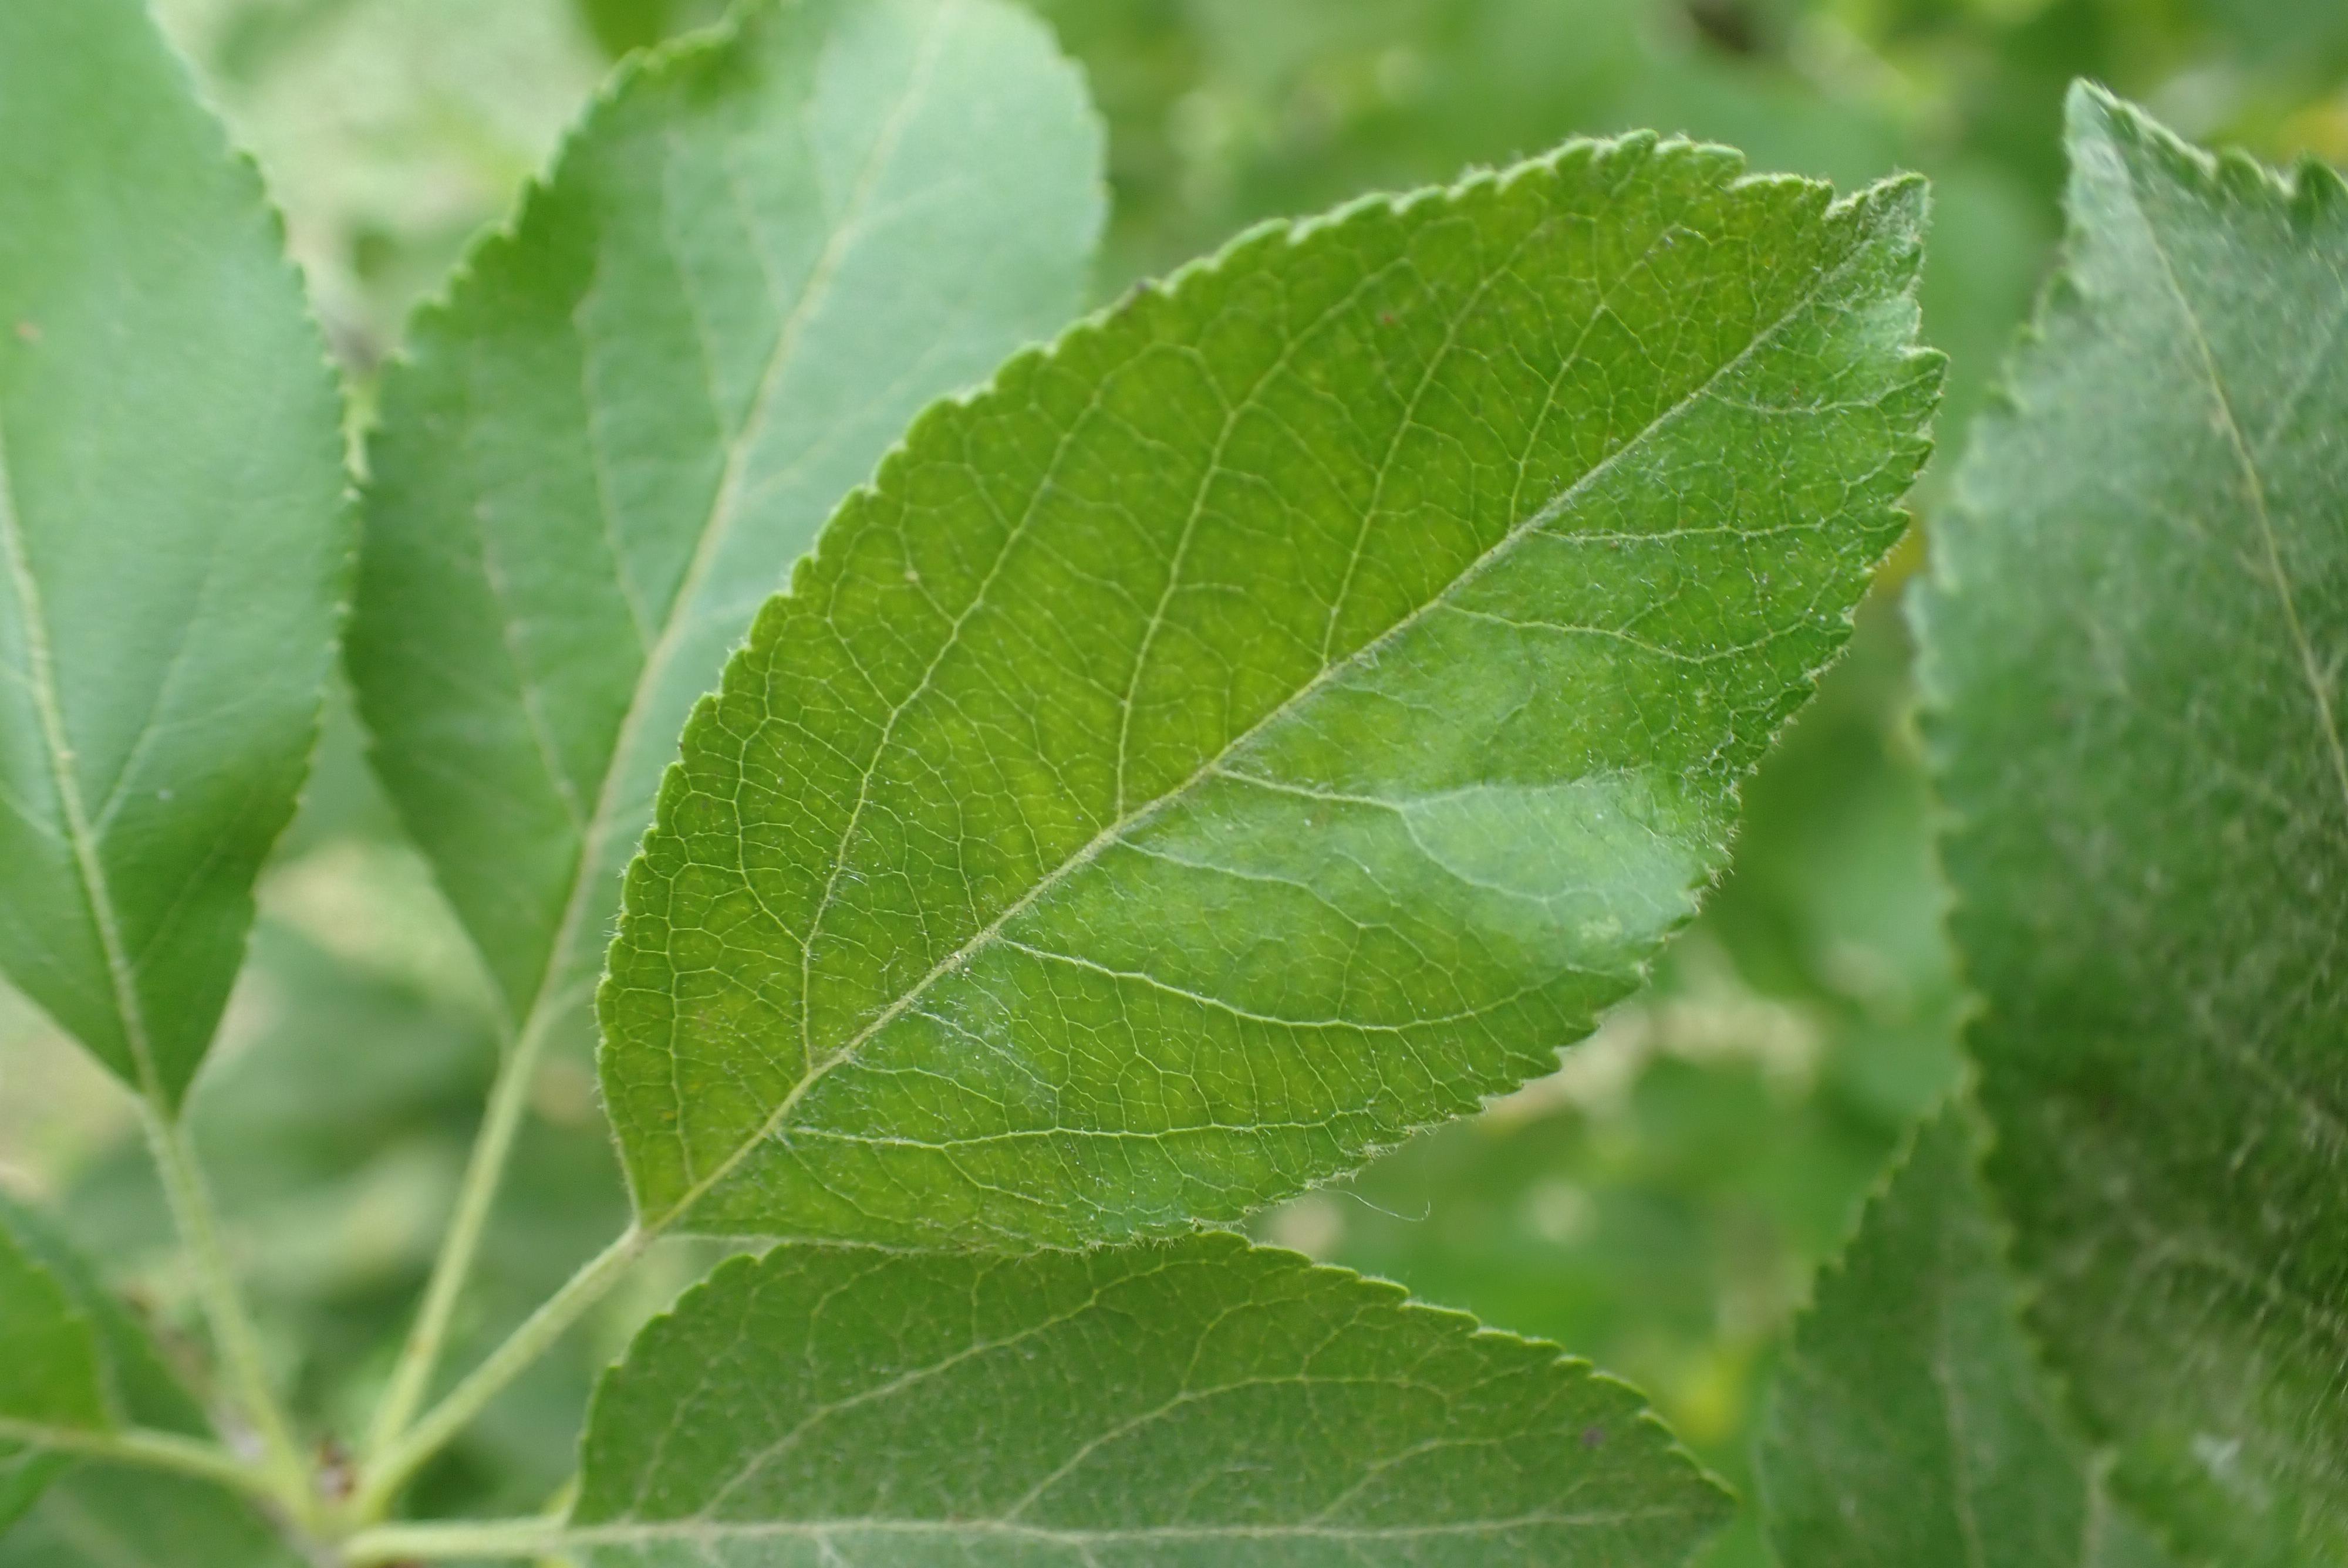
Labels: healthy